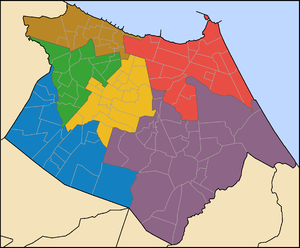
Conjunto Ceará est un quartier de la ville de Fortaleza, au Brésil. Il est situé dans le secrétariat exécutif régional V.
José Walter est un quartier de la ville de Fortaleza, au Brésil. Il est situé dans le secrétariat exécutif régional V.
Cidade 2000 est un quartier de la ville de Fortaleza, au Brésil. Il est situé dans le secrétariat exécutif régional II.
Parangaba est un quartier de la ville de Fortaleza, au Brésil. Il est situé dans le secrétariat exécutif régional IV.
Vila União est un quartier de la ville de Fortaleza, au Brésil. Il est situé dans le secrétariat exécutif régional IV.
Pirambu est un quartier de la ville de Fortaleza, au Brésil. Il est situé dans le secrétariat exécutif régional I.
Antônio Bezerra est un quartier de la ville de Fortaleza, au Brésil. Il est situé dans le secrétariat exécutif régional III.
Mondubim est un quartier de la ville de Fortaleza, au Brésil. Il est situé dans le secrétariat exécutif régional V.
Aldeota est un quartier de la ville de Fortaleza, au Brésil. Il est situé dans le secrétariat exécutif régional II.
Benfica est un quartier de la ville de Fortaleza, au Brésil. Il est situé dans le secrétariat exécutif régional IV.
Jacarecanga est un quartier de la ville de Fortaleza, au Brésil. Il est situé dans le secrétariat exécutif régional I.
Otávio Bonfim est un quartier de la ville de Fortaleza, au Brésil. Il est situé dans le secrétariat exécutif régional I.
Cidade dos Funcionários est un quartier de la ville de Fortaleza, au Brésil. Il est situé dans le secrétariat exécutif régional VI.
Edson Queiroz est un quartier de la ville de Fortaleza, au Brésil. Il est situé dans le secrétariat exécutif régional VI.
Itaperi est un quartier de la ville de Fortaleza, au Brésil. Il est situé dans le secrétariat exécutif régional IV.
Fortaleza est une ville du Brésil, capitale de l'État du Ceará, dans la région du Nordeste. Elle appartient à la mésorégion Métropolitaine de Fortaleza et à la microrégion de Fortaleza. La ville s'est développée sur les rives du ruisseau Pajeú dans le nord-est du pays, à 1 690 km de Brasília. Son nom provient du Fort Schoonenborch, construit par les Hollandais au cours de leur deuxième contrôle de la région entre 1649 et 1654. La devise de la ville est le mot latin Fortitudine qui signifie « la force, la bravoure, le courage ».